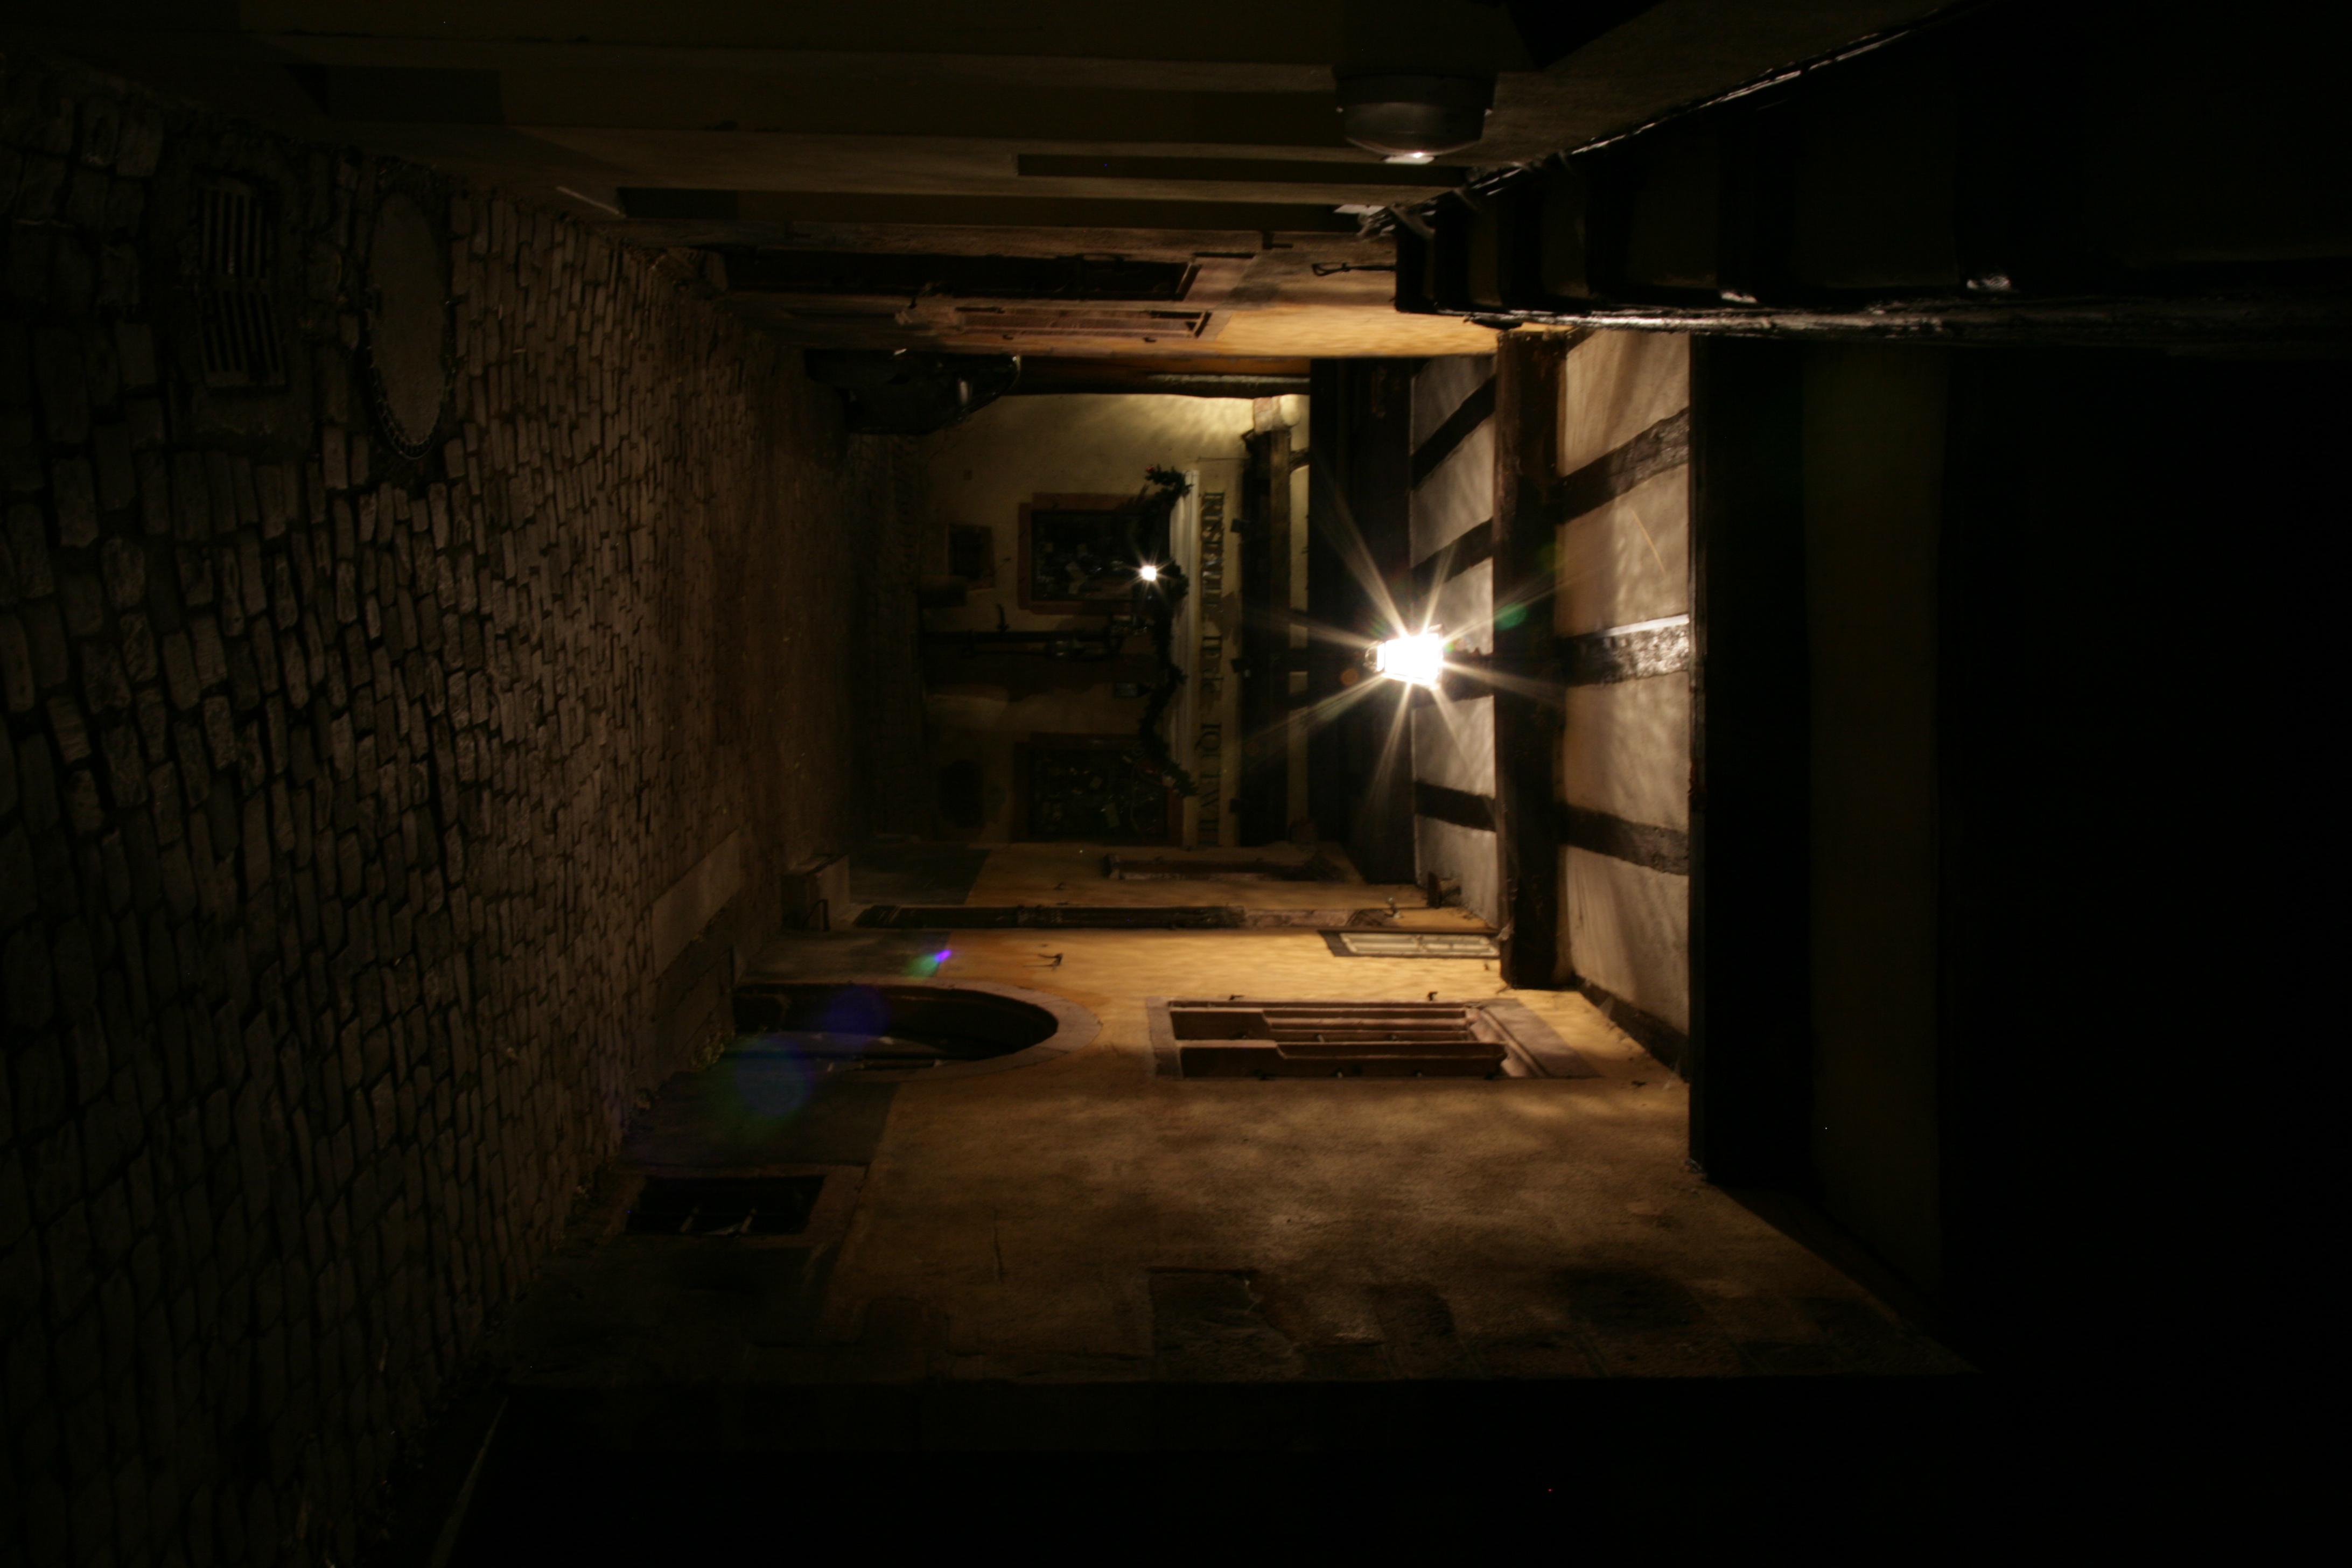
light, road, street, night, sunlight, alley, evening, shadow, darkness, lighting, infrastructure, alsace, urban area